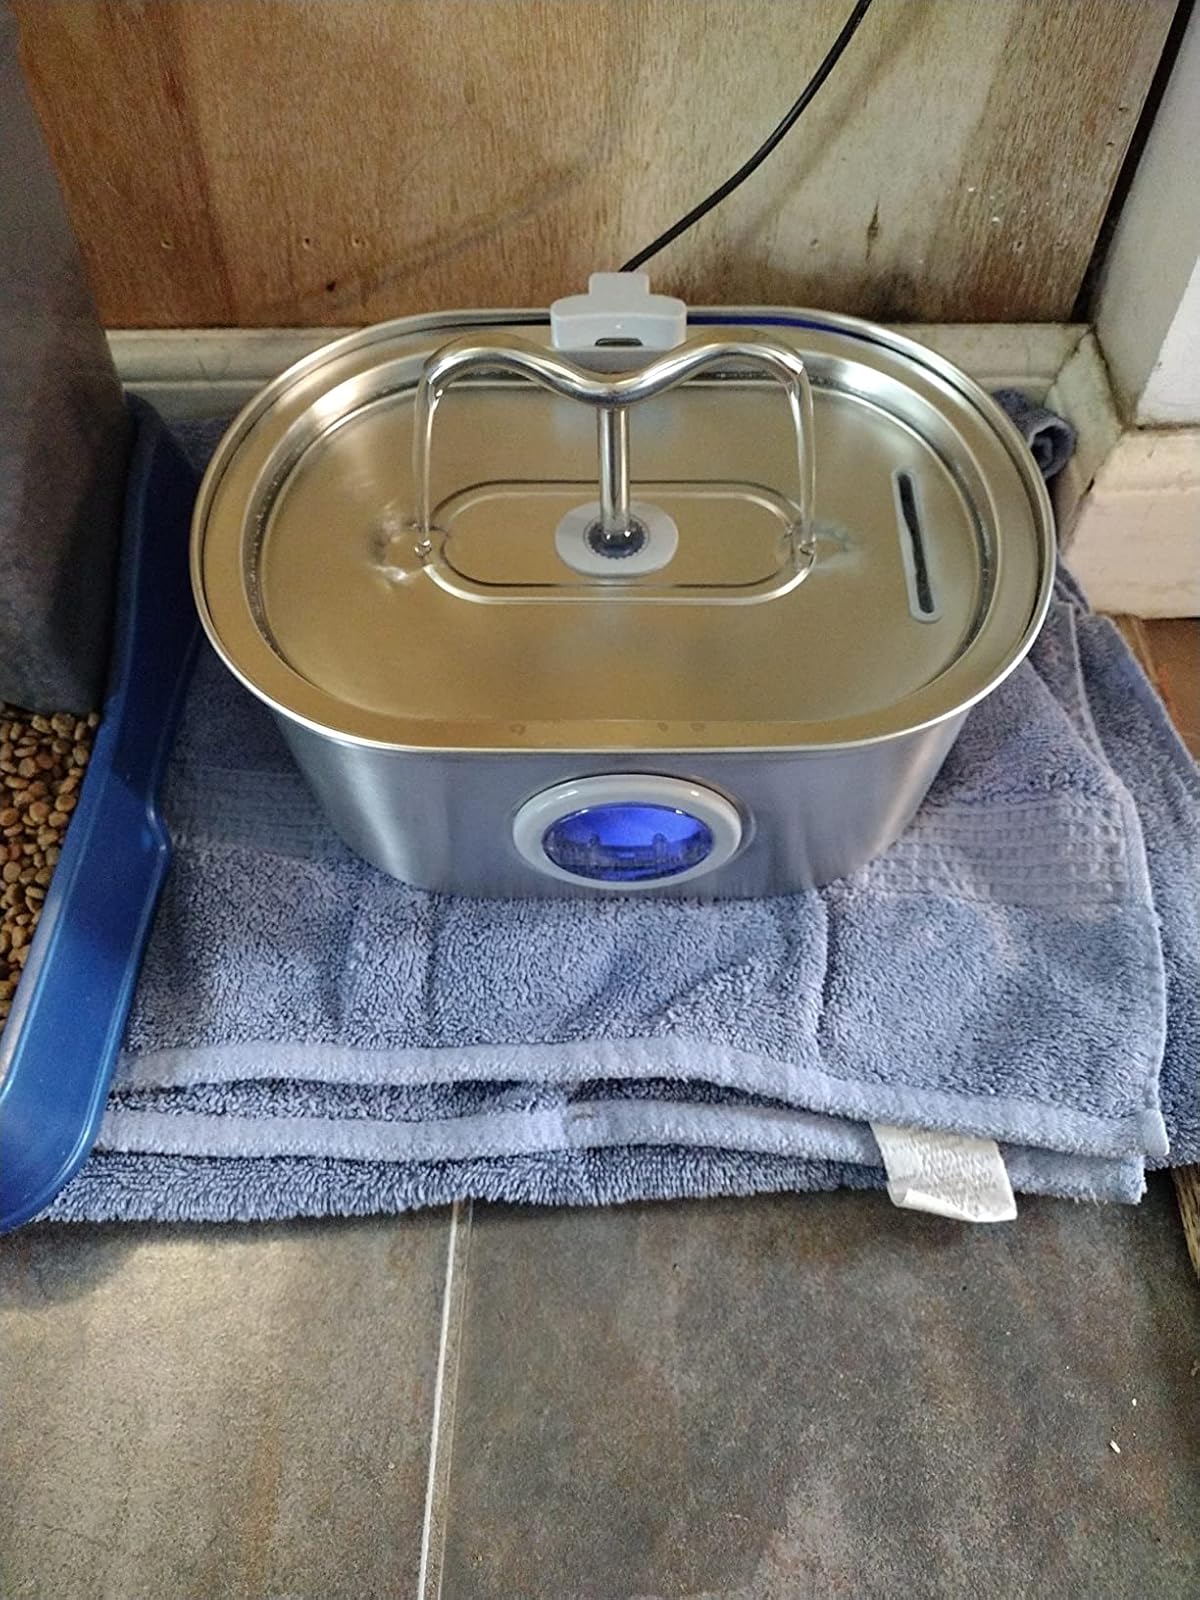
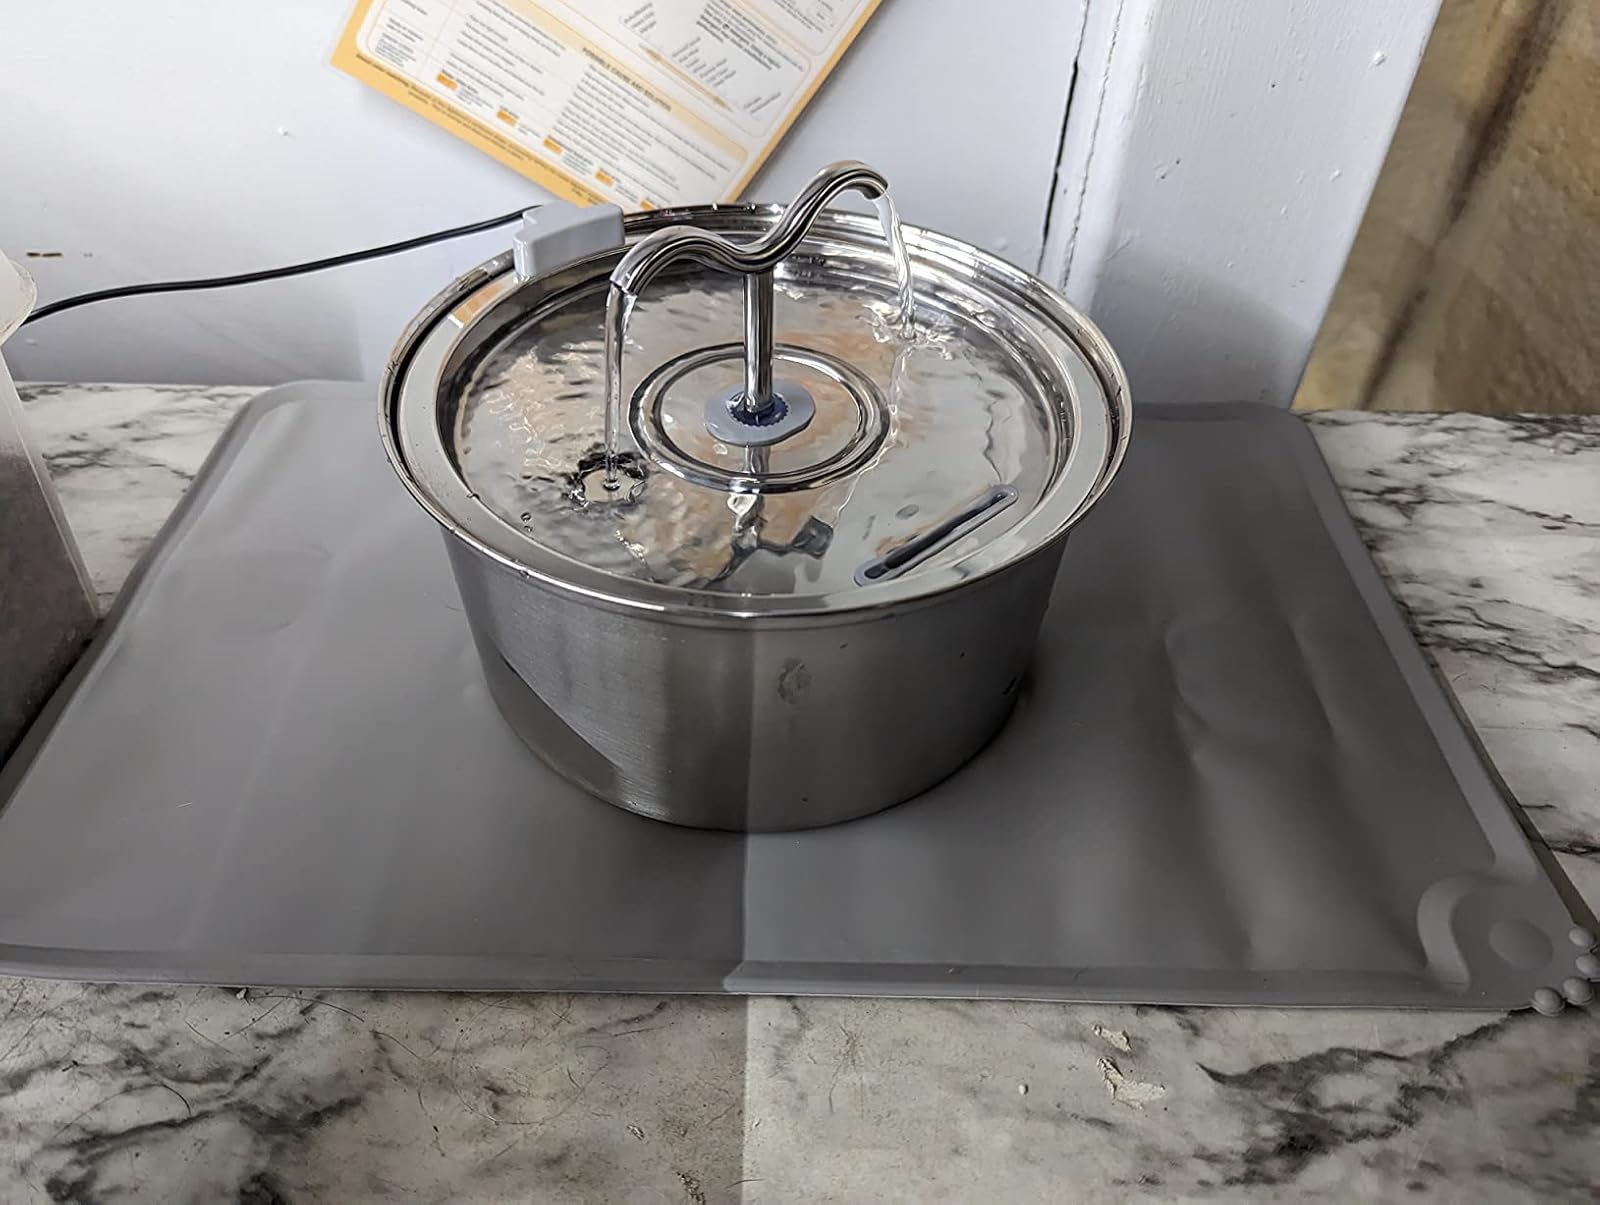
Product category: items_bowl
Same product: no